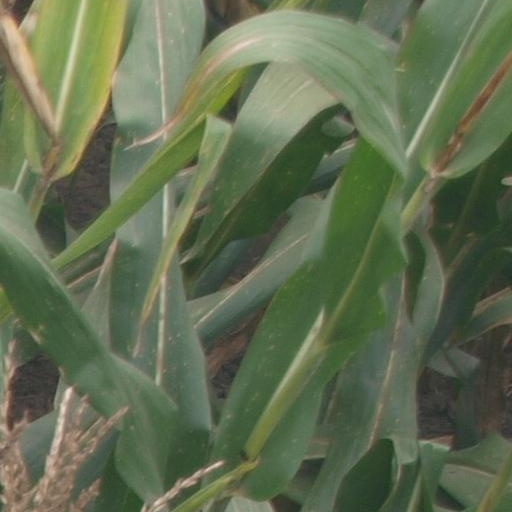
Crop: maize; corn